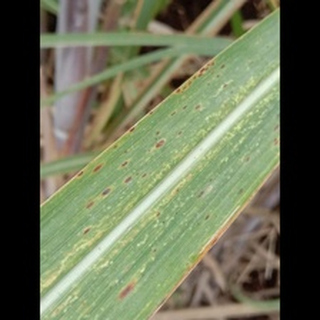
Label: sugarcane_rust